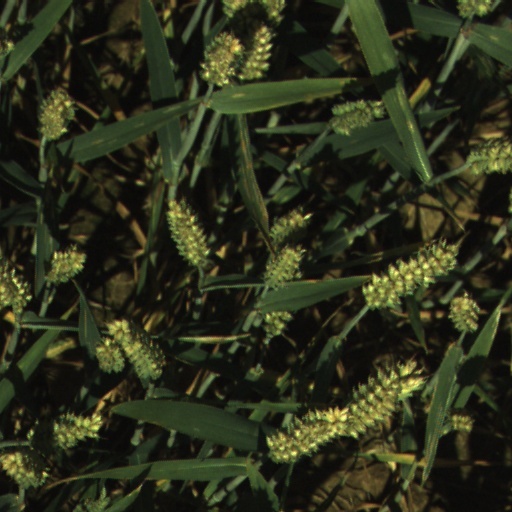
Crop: wheat